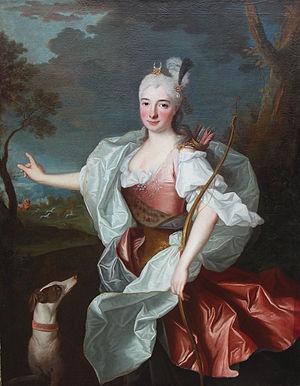
Jean Ranc, né à Montpellier le 28 janvier 1674 et mort à Madrid le 1ᵉʳ juillet 1735, est un peintre français, principalement portraitiste.